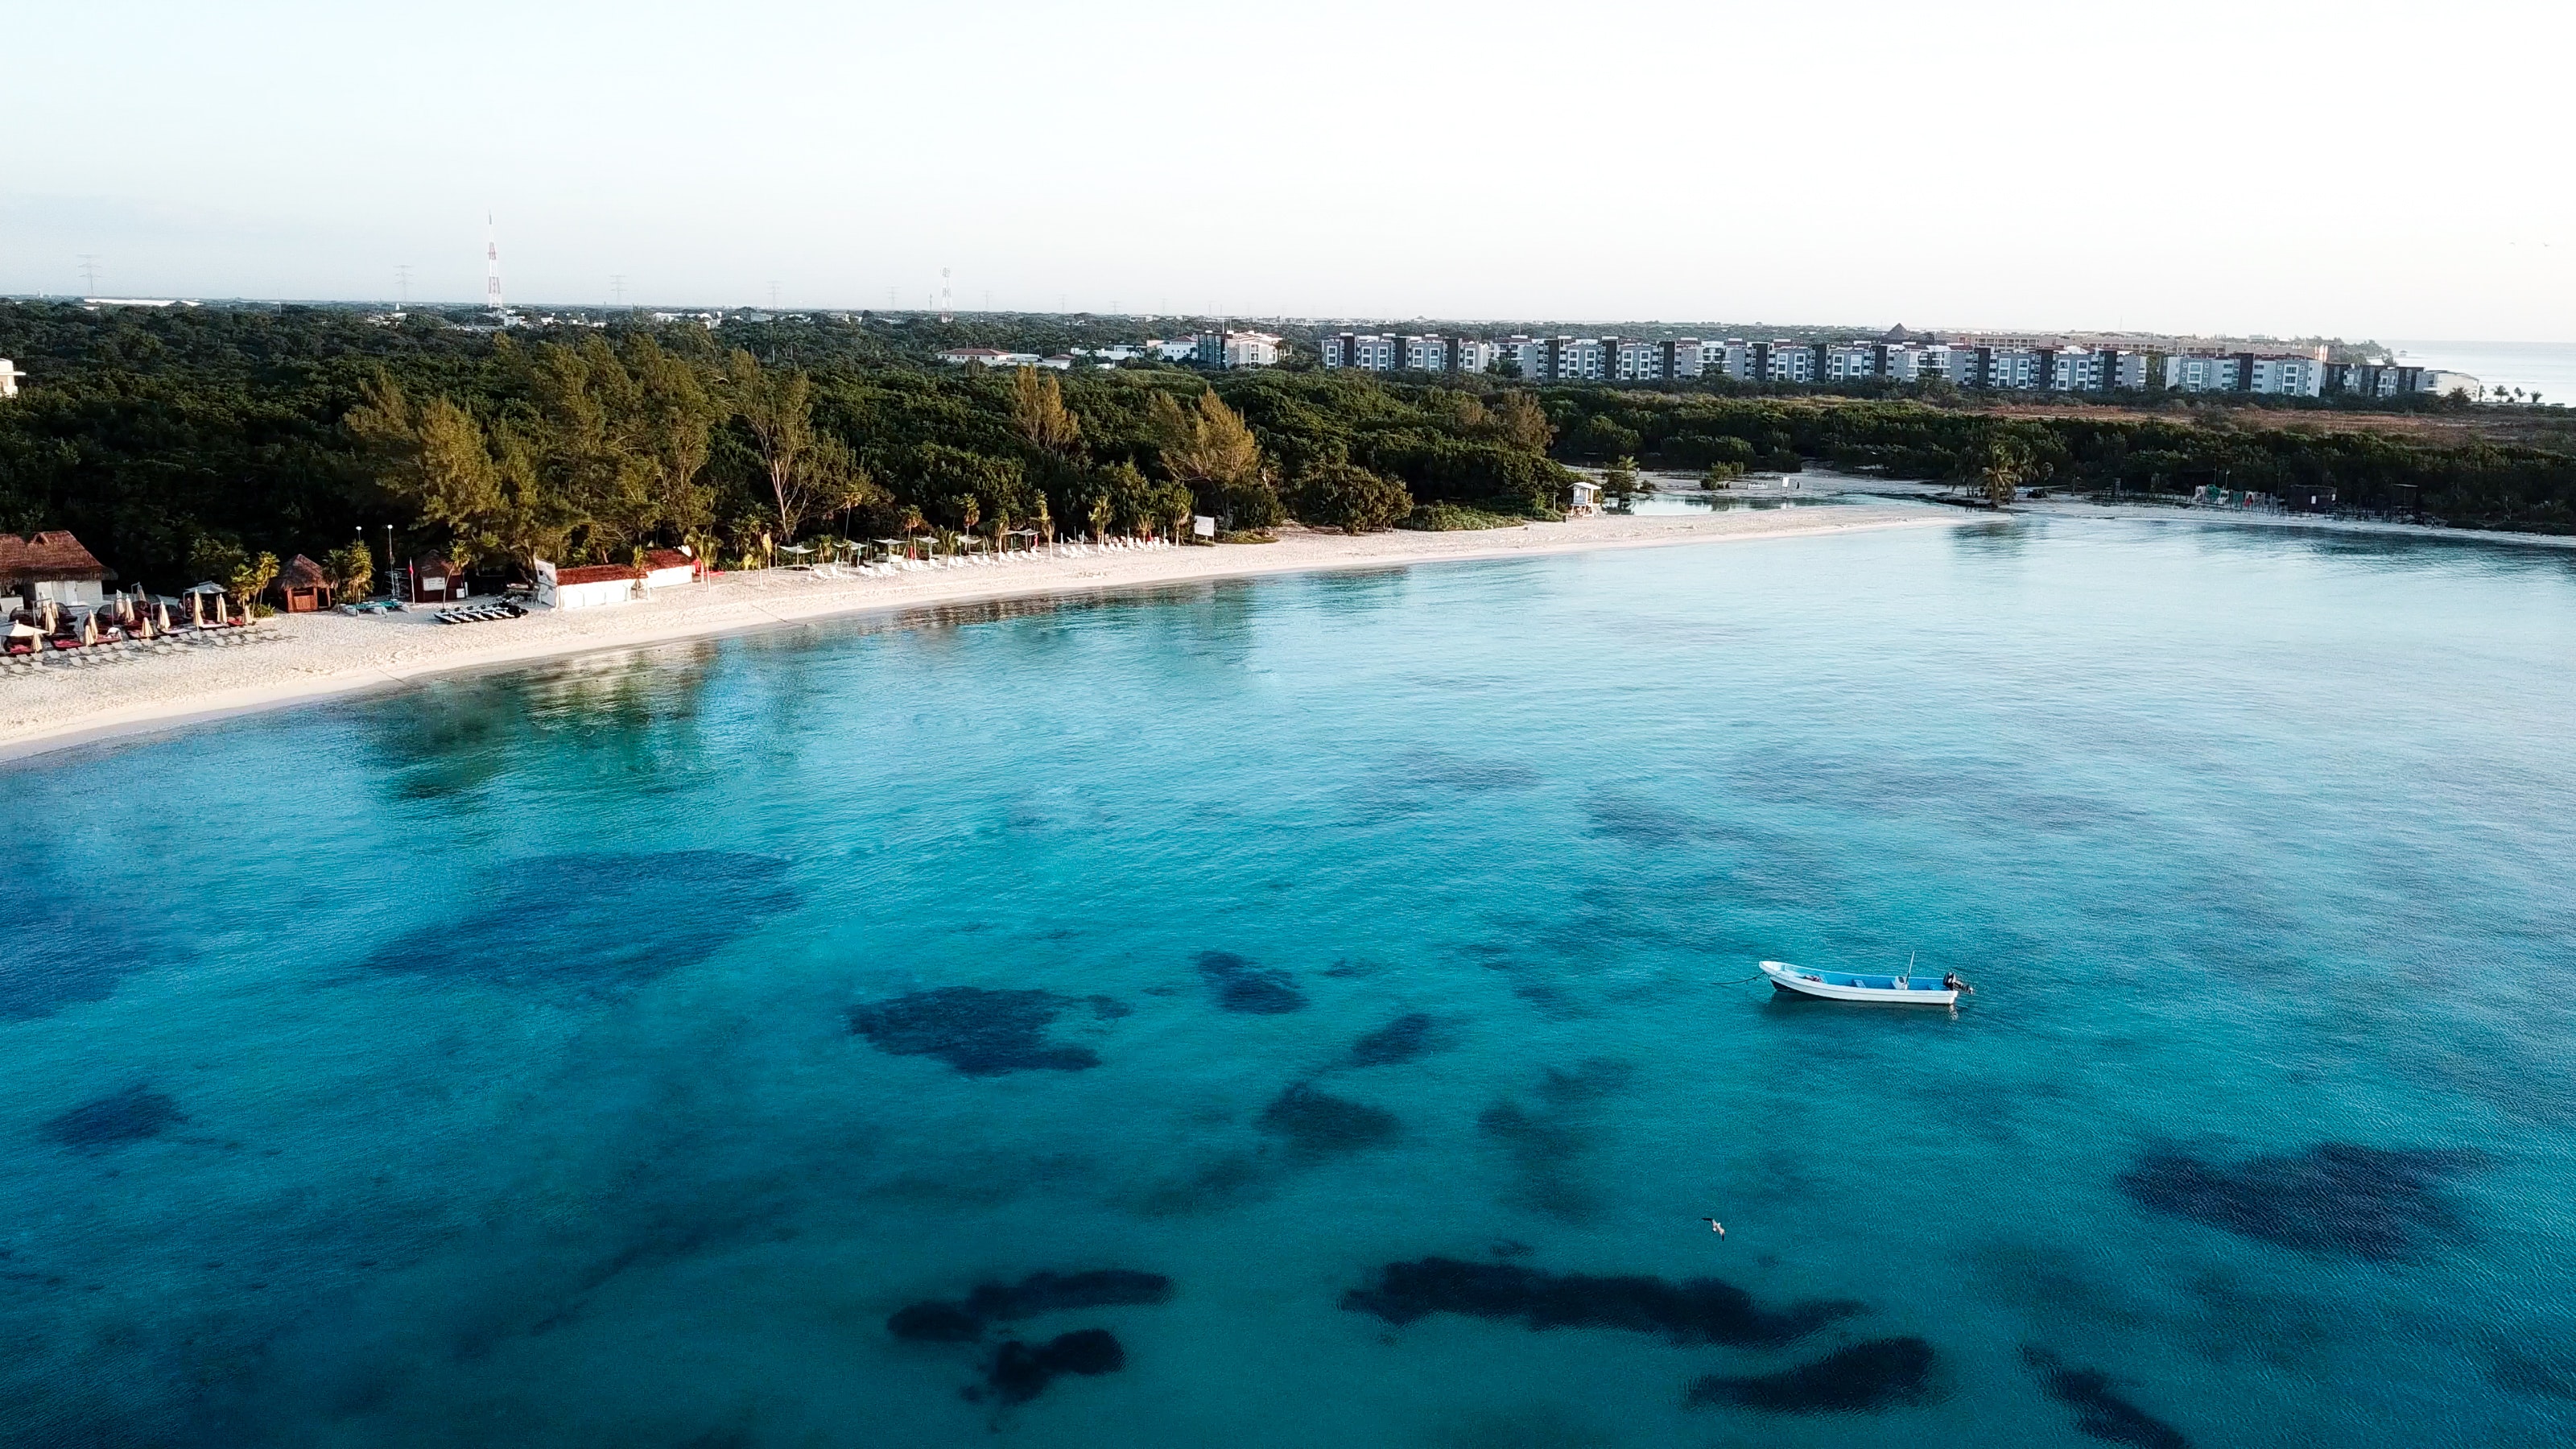
body of water, water, sea, blue, ocean, coastal and oceanic landforms, beach, sky, water resources, aqua, coast, vacation, turquoise, lagoon, tourism, bay, tropics, inlet, caribbean, swimming pool, cove, island, wave